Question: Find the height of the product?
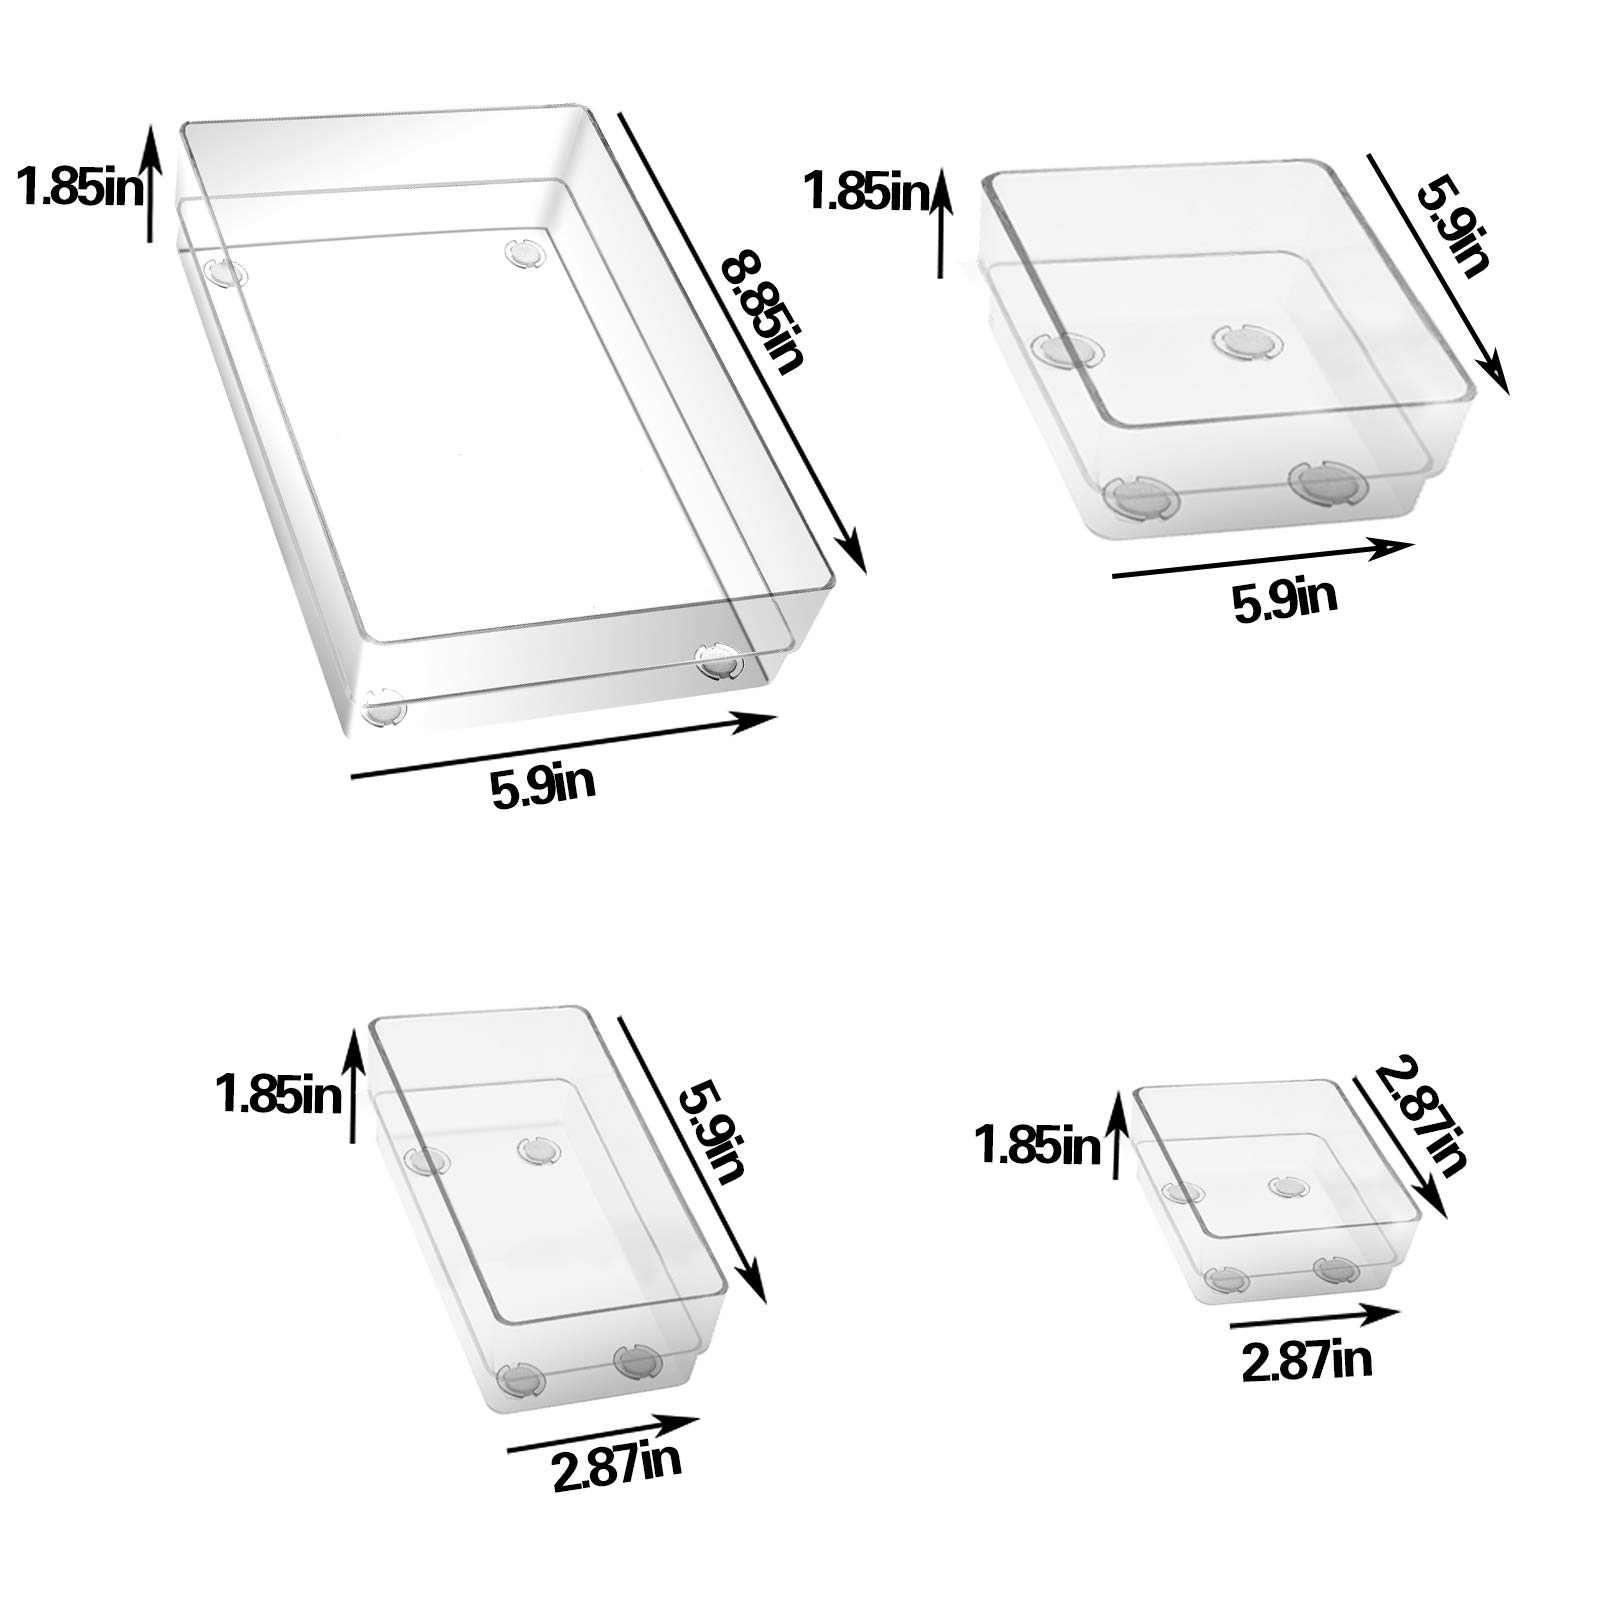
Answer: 1.85 inch